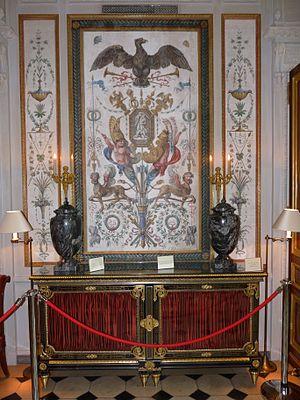
L'hôtel de La Vaupalière à Paris, l'antichambre Dugourc
L'hôtel de La Vaupalière est un hôtel particulier situé à Paris, nᵒˢ 85 et 85 bis, rue du Faubourg-Saint-Honoré et nᵒ 25, avenue Matignon. Cette demeure néo-classique fut édifiée en 1768 par l'architecte Louis-Marie Colignon et remaniée au XIXᵉ siècle par l'architecte Louis Visconti. Elle abrite aujourd'hui le siège de la compagnie d'assurances Axa.